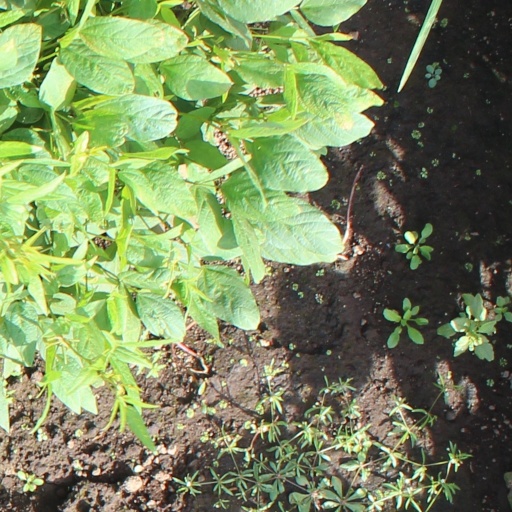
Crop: soybean